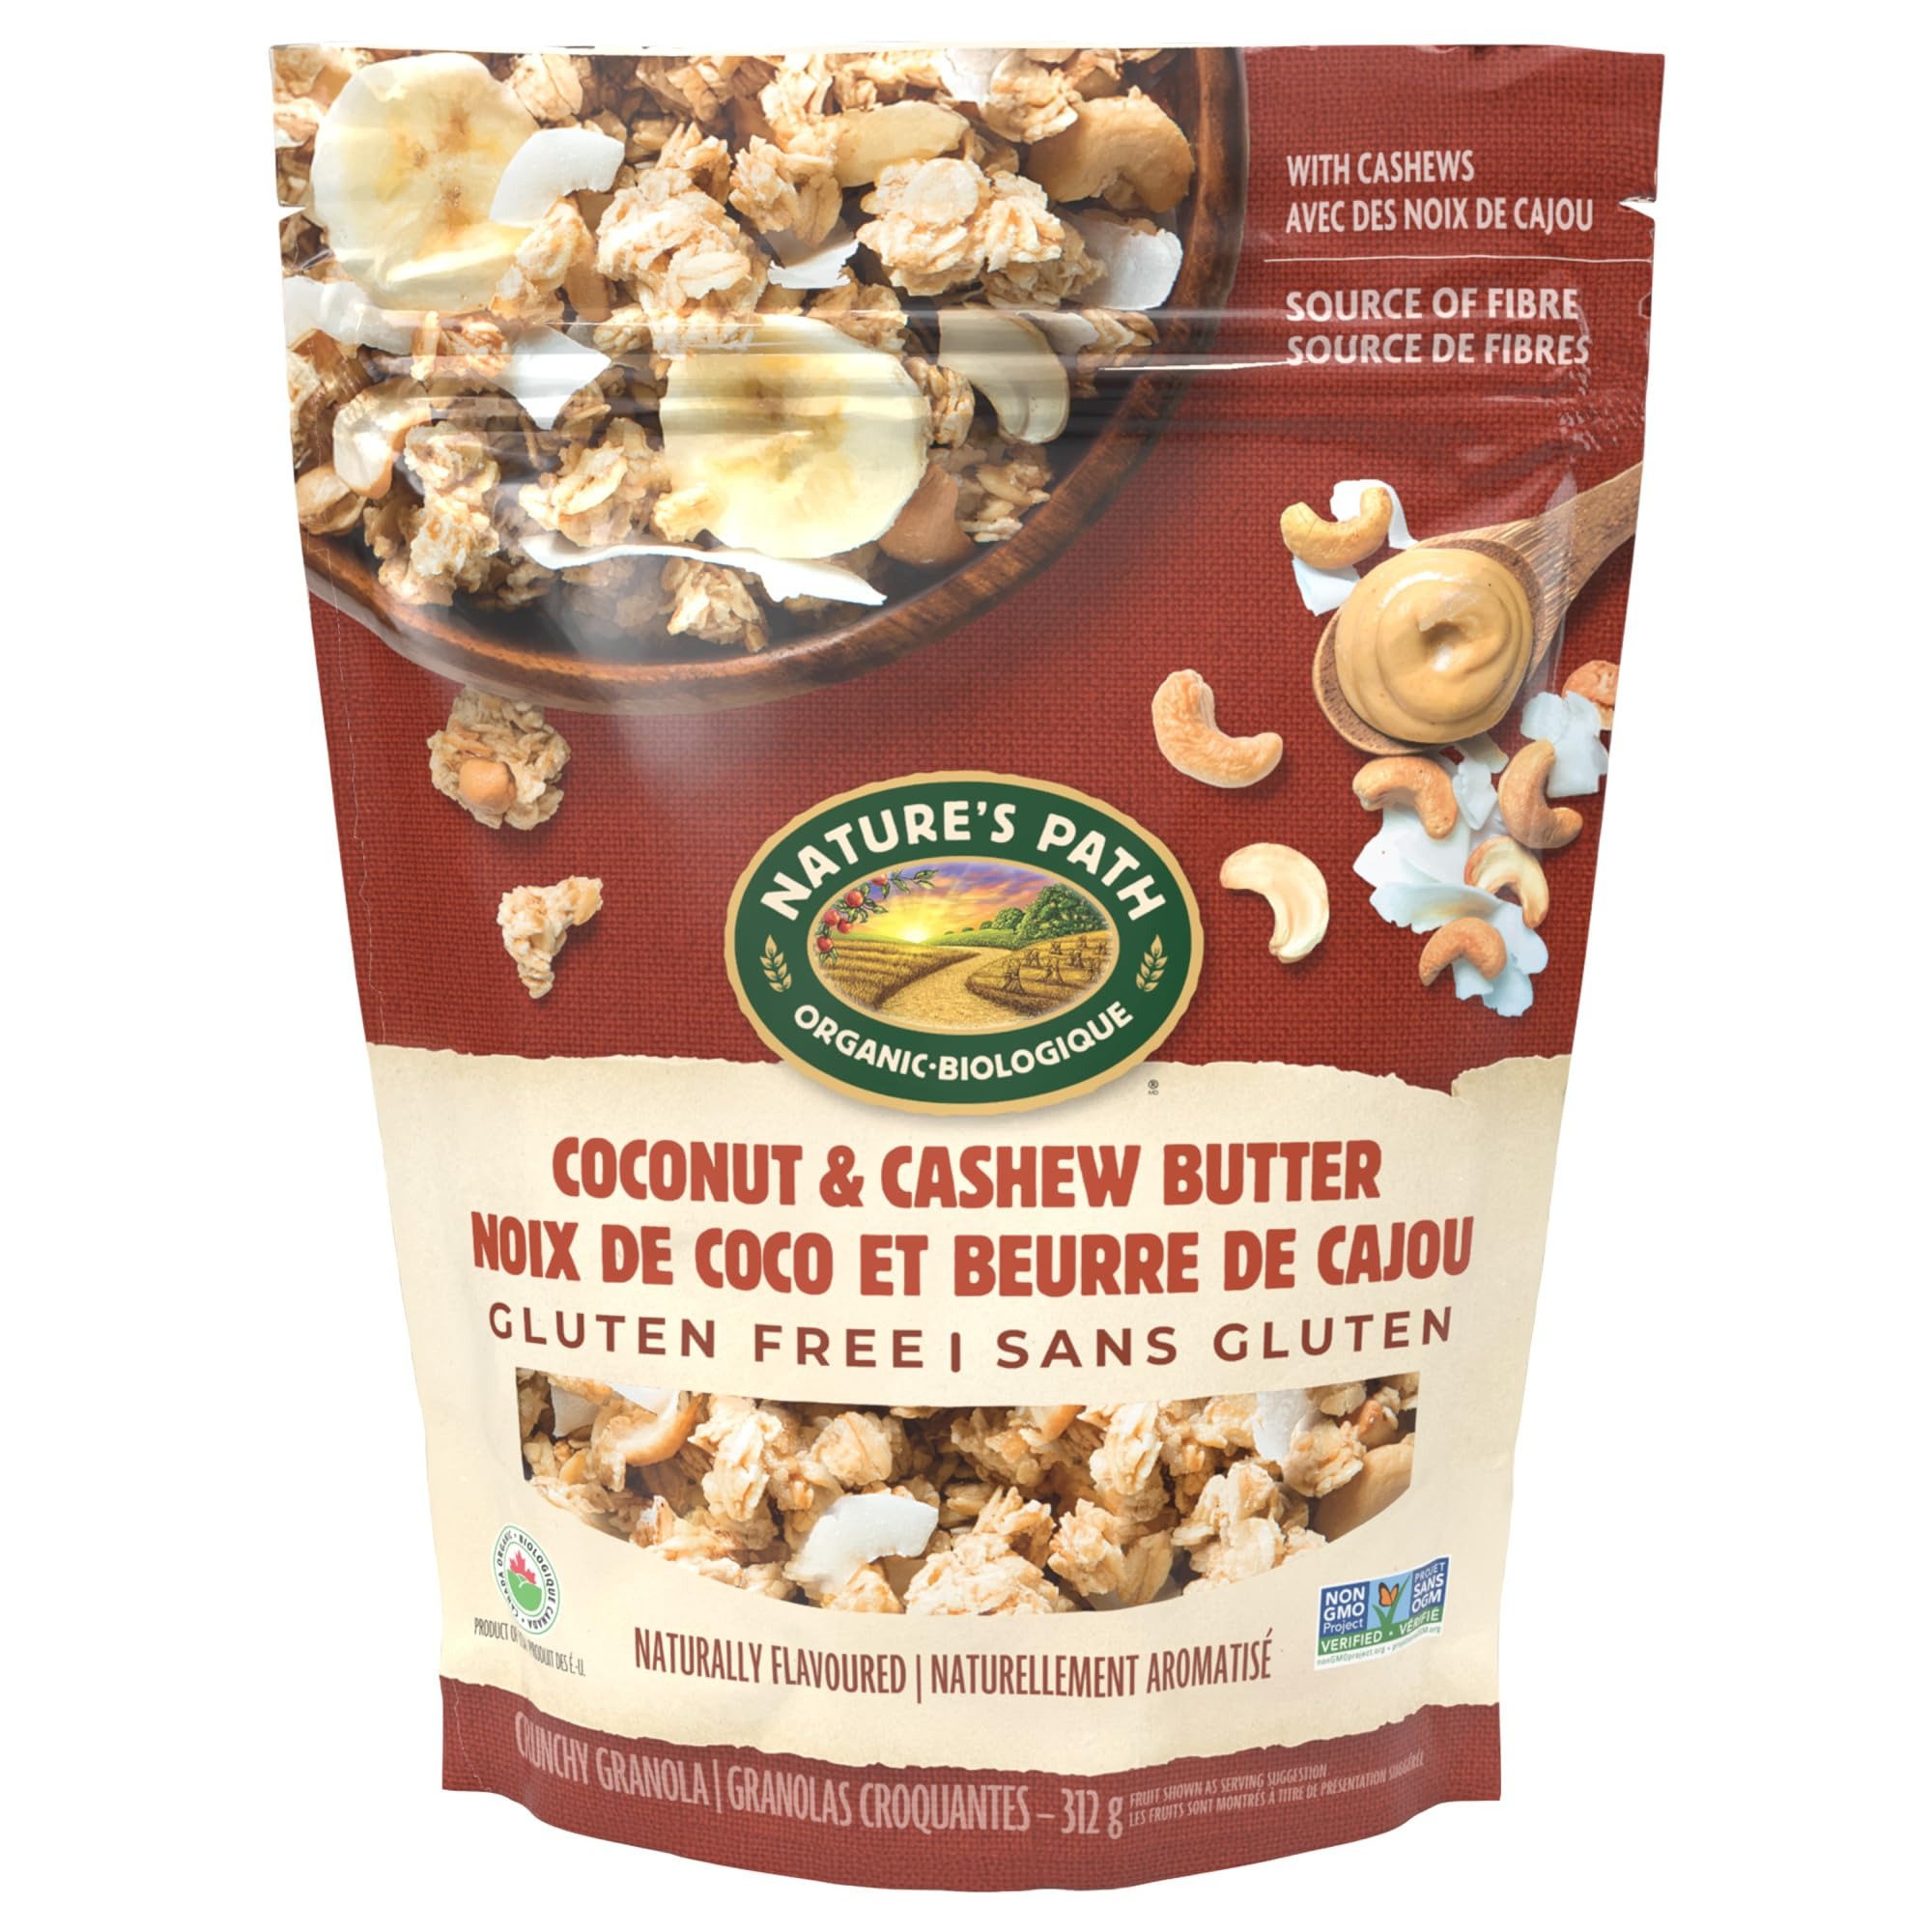
Item Name: NATURES PATH Coconut & Cashew Butter Oat Granola, 312 GR
Bullet Point 1: We made this gluten free granola in a resealable pouch for easy snacking on the go or just pouring into a bowl. Gluten Free, Vegan, Vegetarian. Imported from Canada
Bullet Point 2: We made this gluten free granola in a resealable pouch for easy snacking on the go or just pouring into a bowl. Gluten Free, Vegan, Vegetarian. Imported from Canada
Bullet Point 3: We made this gluten free granola in a resealable pouch for easy snacking on the go or just pouring into a bowl. Gluten Free, Vegan, Vegetarian. Imported from Canada
Bullet Point 4: We made this gluten free granola in a resealable pouch for easy snacking on the go or just pouring into a bowl. Gluten Free, Vegan, Vegetarian. Imported from Canada
Bullet Point 5: Creamy cashew butter and coconut flakes
Product Description: Nature's Path Organic Coconut & Cashew Butter Granola, 312g/10.9 oz. Bag Nature's Path Coconut & Cashew Butter Granola is a firm fan favourite Large crunchy granola clusters are full of creamy cashew butter, coconut chunks, cashews, natural sweetness and a touch of sea salt to bring out all the flavours. You'll just have to love this plant based granola with its ly crunchy texture and nutrient-dense ingredients. Hearty organic whole grain oats and coconut chunks offer a boost of healthy fibre for great digestion, and cashews are in healthy fats and plant based protein. All of our recipes are carefully crafted with only certified USDA organic and Non-GMO ingredients. Now mindful eaters can enjoy a ly nutritious breakfast, with no artificial colours, flavours and preservatives. Each serving of this gluten-free, vegan granola contains 23g of whole grains, 5g of plant based protein, and only 6g of sugar. It's a way to start the day, a perfect snack and tastes great in a recipe We made this gluten free granola in a resealable pouch for easy snacking on the go or just pouring into a bowl. We made this gluten free granola in a resealable pouch for easy snacking on the go or just pouring into a bowl. Gluten Free, Vegan, Vegetarian. Imported from Canada. We made this gluten free granola in a resealable pouch for easy snacking on the go or just pouring into a bowl. Gluten Free, Vegan, Vegetarian. Imported from Canada. We made this gluten free granola in a resealable pouch for easy snacking on the go or just pouring into a bowl. Gluten Free, Vegan, Vegetarian. Imported from Canada. We made this gluten free granola in a resealable pouch for easy snacking on the go or just pouring into a bowl
Value: 11.01
Unit: Ounce

Price: 6.99